Arapaimidae

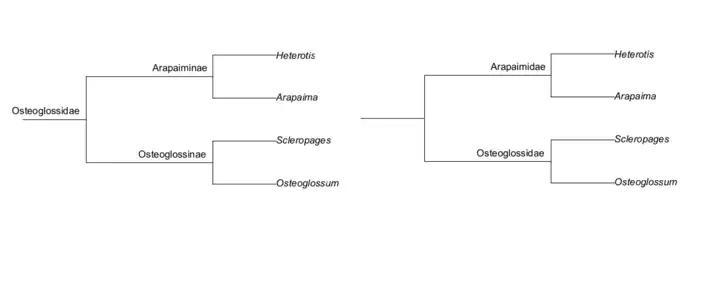

"Arapaima" taxonomy was recently revised to revalidate old names and describe a new species, proposing 6 existing species (see below) and invalidating current museum specimens. However, these four proposed or reestablished species are known only from singular holotype specimens, and only that of "A. mapae" and "A. leptostoma" still currently exist. Typically, all species of "Arapaima" described by Valenciennes, Spix, and Agassiz are referred to as "A. gigas", though current taxonomy could be revised with more thorough evidence. Currently, population genetic evidence supports a singular "Arapaima" species with two distinct genetic populations: an Amazonas population (exhibiting a pattern of isolation by distance), and an Araguaia-Tocantins basin population. There is little debate that "Heterotis" is a monotypic genus represented by only "H. niloticus".